Shibam Kawkaban

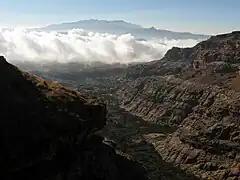
The highest mountain in the Arabian Peninsula, Jabal An-Nabi Shu'ayb of the Haraz-Sarat Mountains, as viewed from Kawkaban

Kawkaban has a distinct moderate semi-arid climate under the Köppen climate classification ("BSh"). Due to its outstanding elevation that nears , the town receives larger diurnal ranges and more precipitation compared to the nearby capital, Sanaa. The higher but still modest precipitation is a direct result of its exposed location (it is not shielded by any natural barriers) on top of a mountain and its rugged terrain; both factors leading to occasional orographic lifts rising from nearby slopes.